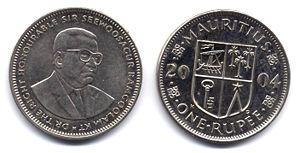
La roupie mauricienne est la devise officielle de Maurice.